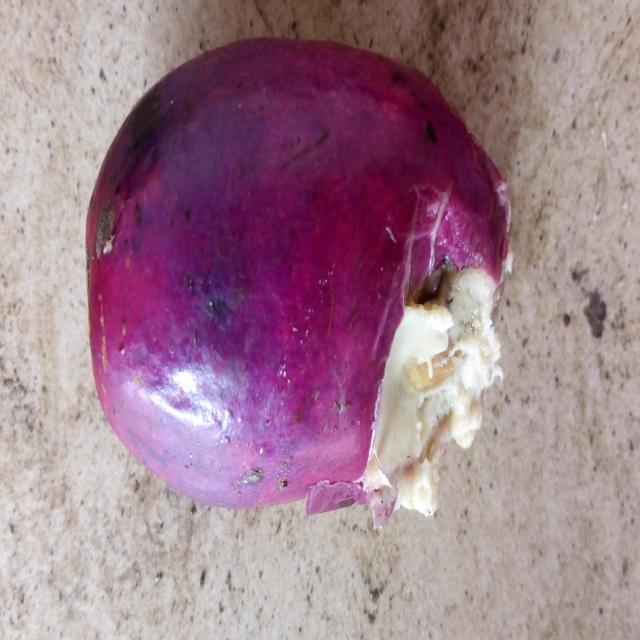
Plum grade: rotten